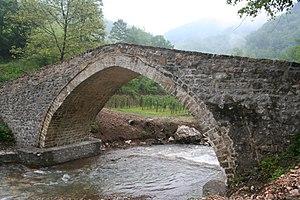
Le vieux pont sur la Ljuboviđa est situé à Donja Orovica, dans la municipalité de Ljubovija et dans le district de Mačva, en Serbie. Il est inscrit sur la liste des monuments culturels de grande importance de la République de Serbie.
Cet article recense les monuments culturels du district de Mačva en Serbie.
Les monuments culturels de grande importance sont les monuments de Serbie qui, par leur valeur, bénéficient d'un haut degré de protection.